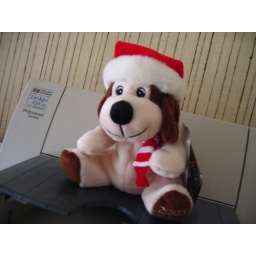
dog with a santa hat sitting above the HP color printer